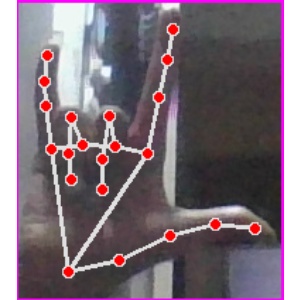
अक्षर: व